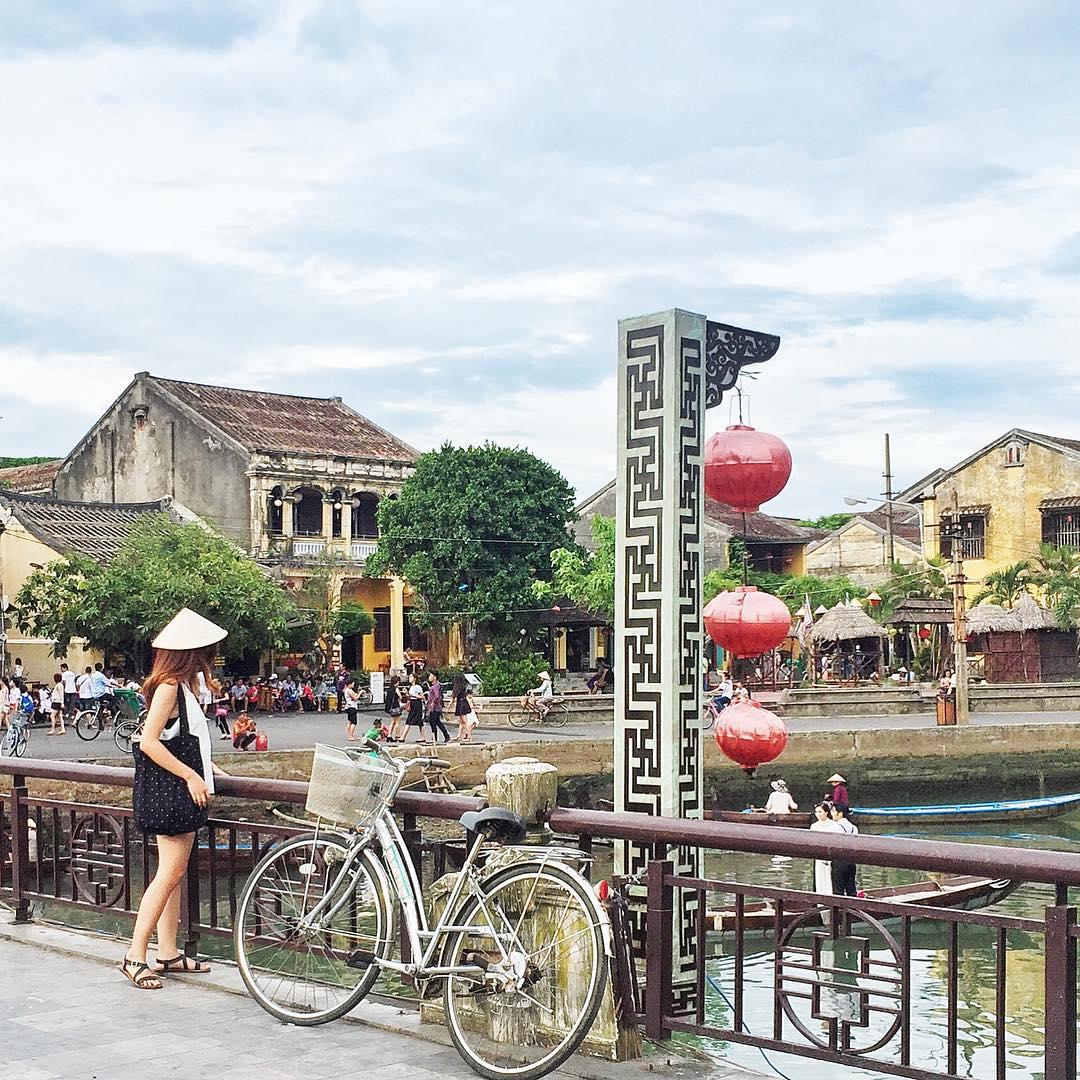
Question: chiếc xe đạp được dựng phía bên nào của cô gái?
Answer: chiếc xe đạp được dựng phía bên phải cô gái